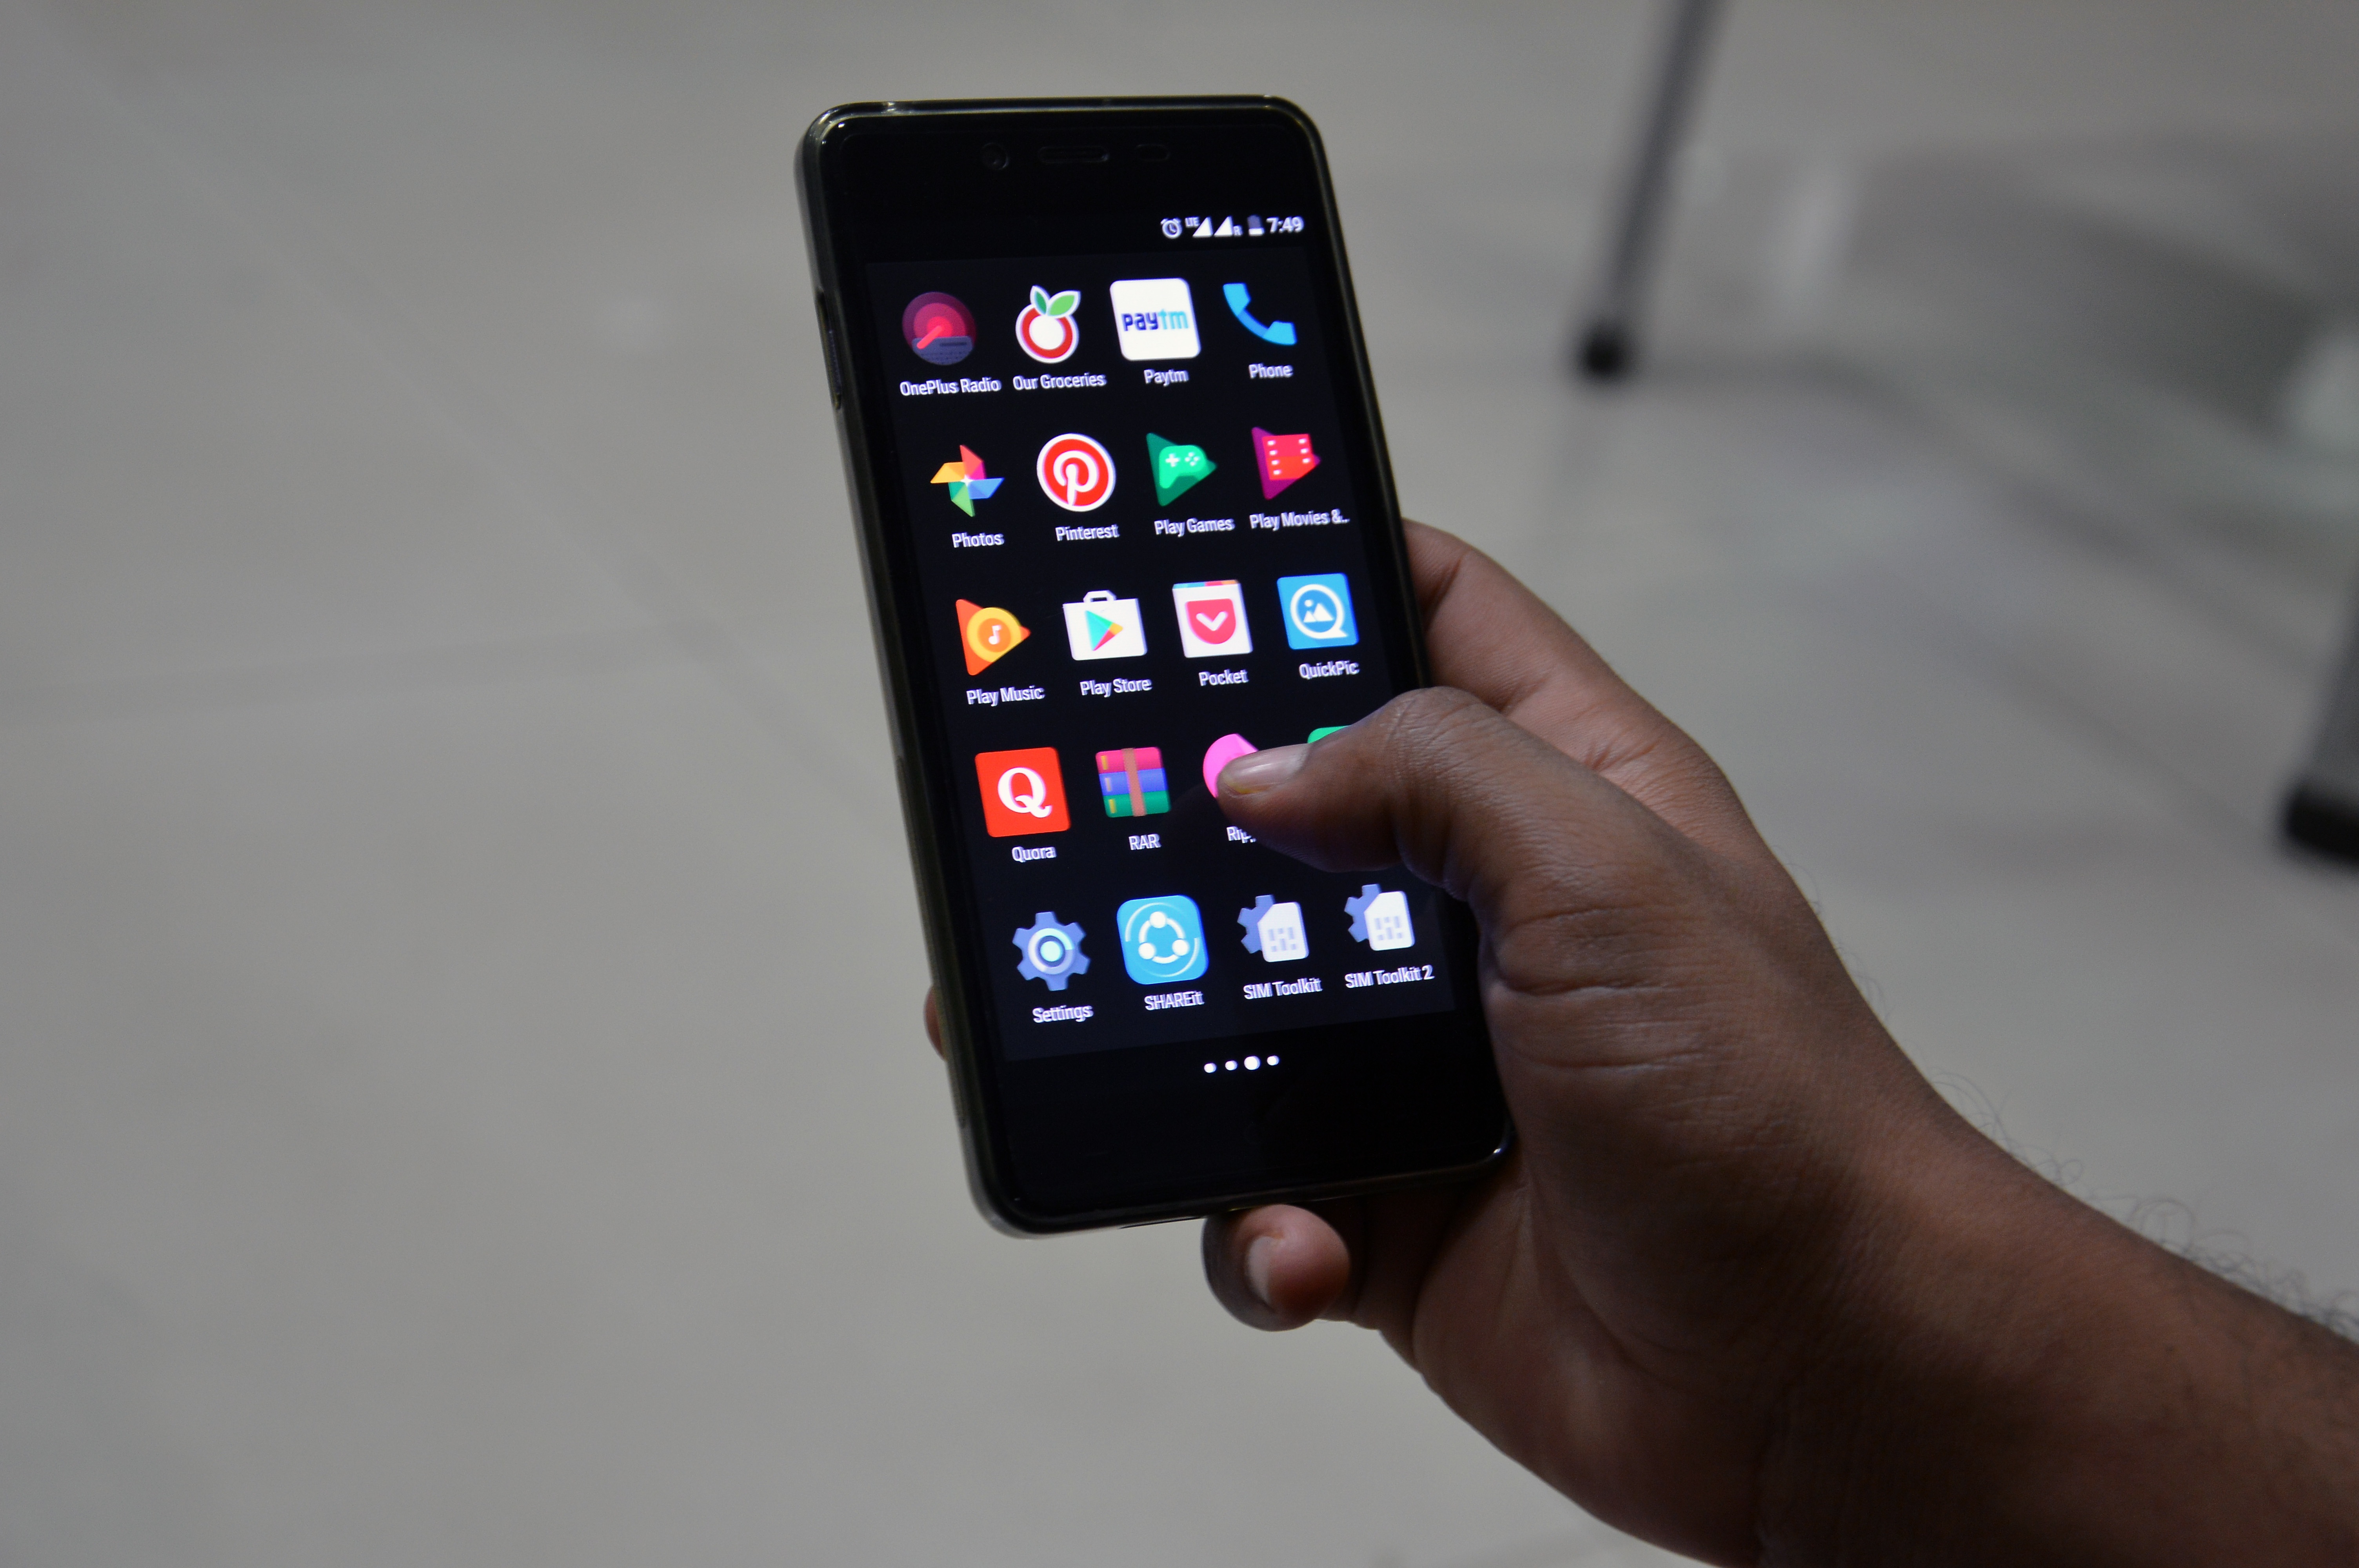
smartphone, hand, technology, telephone, gadget, mobile phone, electronics, multimedia, electronic device, portable communications device, communication device, feature phone